Cita en las estrellas

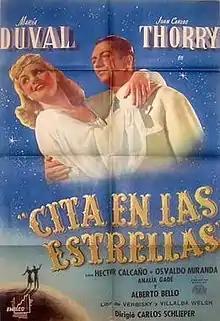
Theatrical release poster

(Spanish for "Date in the stars") is a 1949 Argentine fantasy screwball comedy film of the classical era of Argentine cinema, directed by Carlos Schlieper, and starring María Duval and Juan Carlos Thorry. It was produced by Kurt Land and released by film studio Emelco. Set in Mar del Plata, the film tells the story of two lovers that are separated by death, and their desperate attempts to reunite in Heaven. The screenplay was written by Alejandro Verbitzky and Emilio Villalba Welsh.